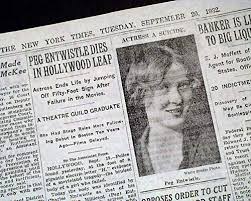
Label: paper